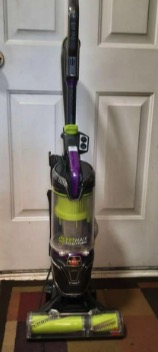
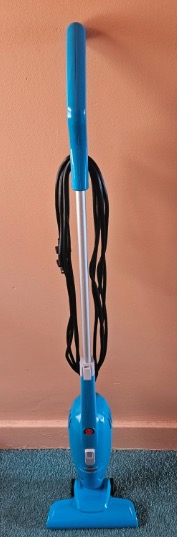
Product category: items_vacuum
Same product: no